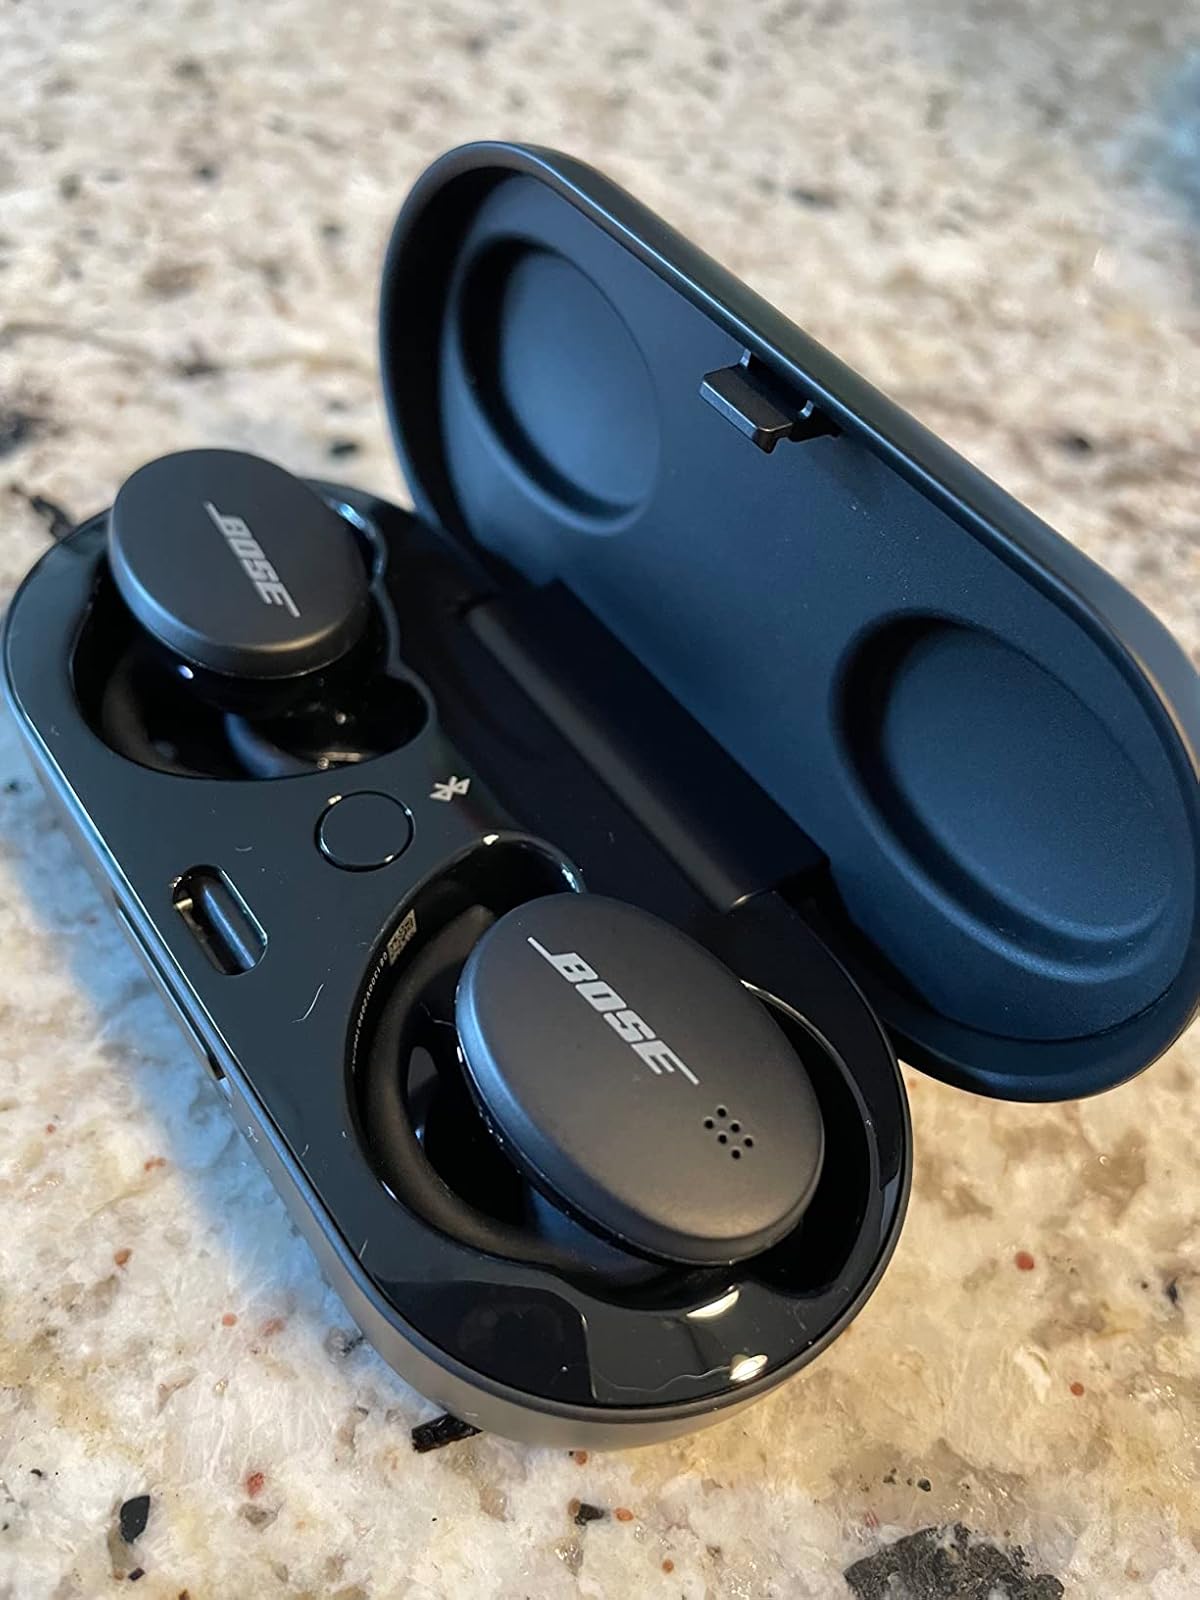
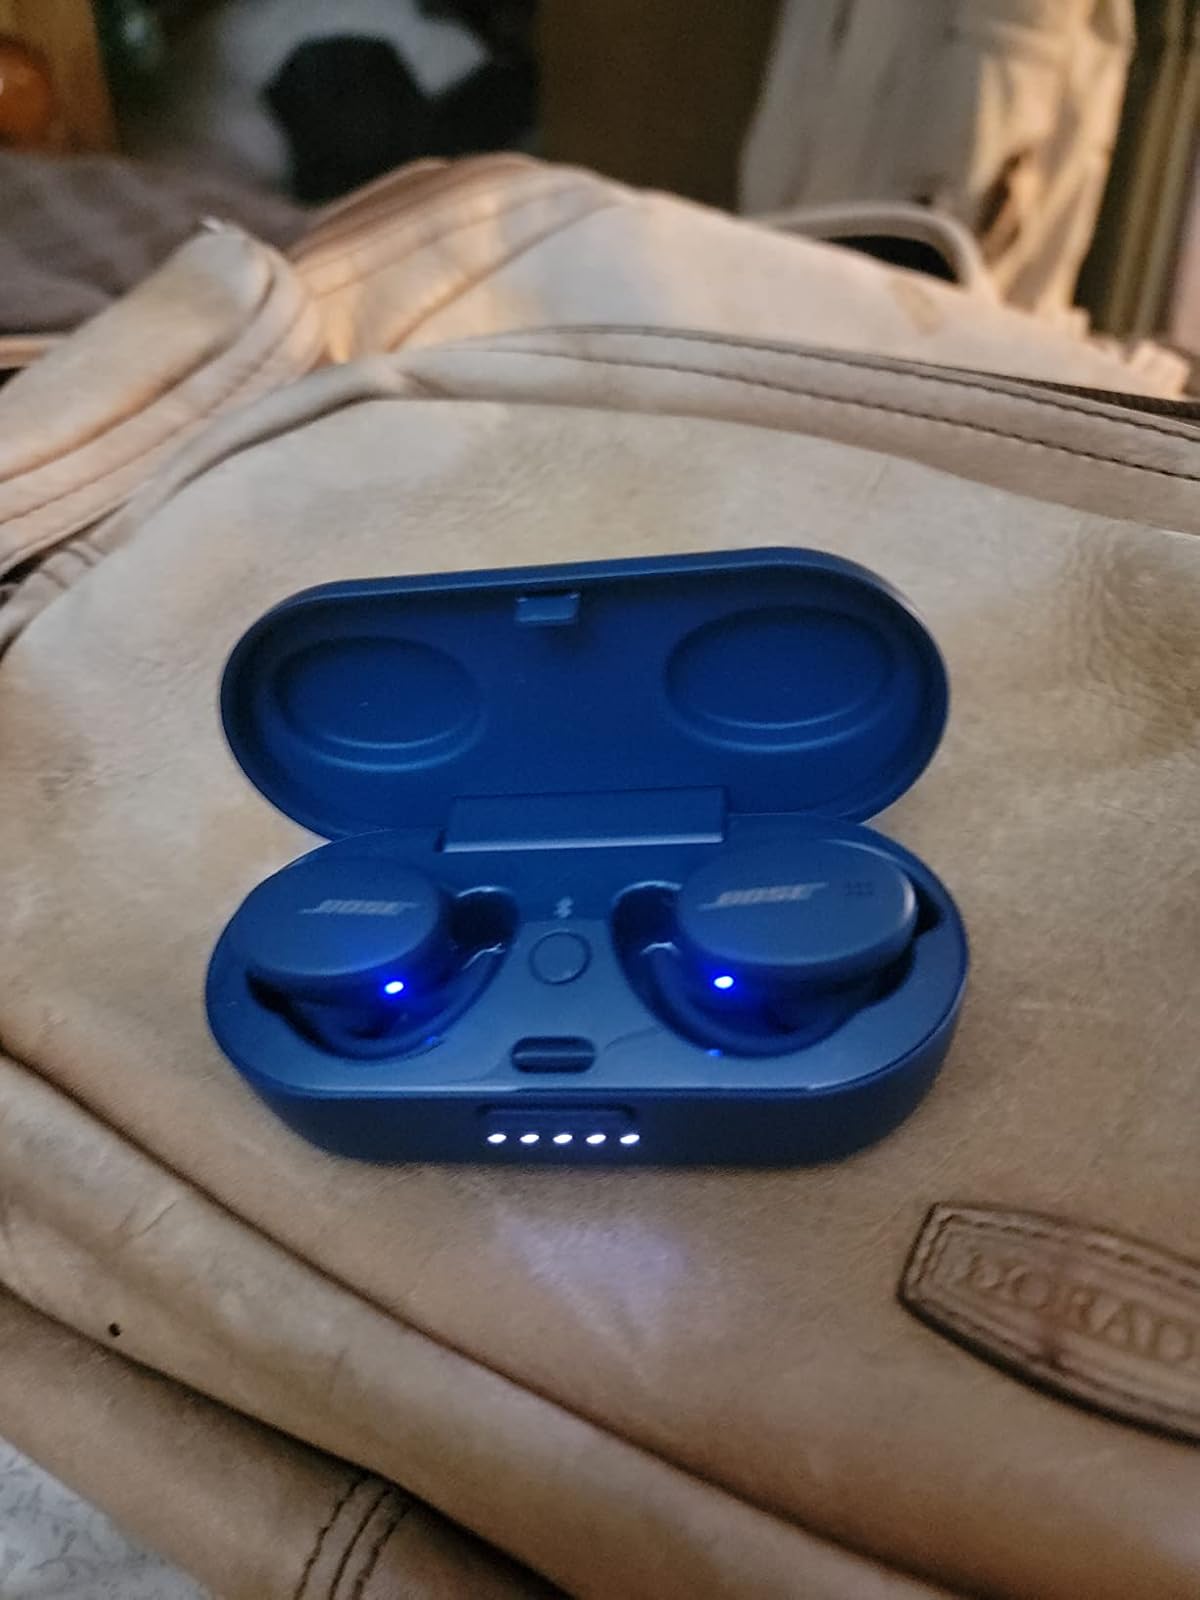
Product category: earbuds
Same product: no